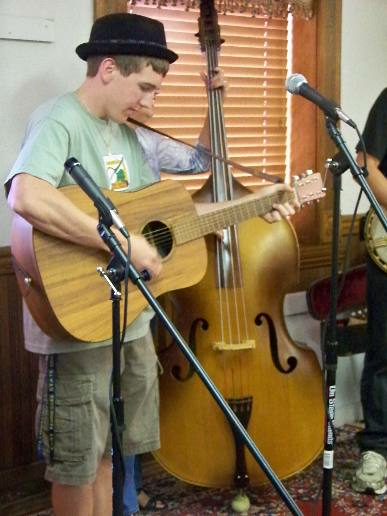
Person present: Yes